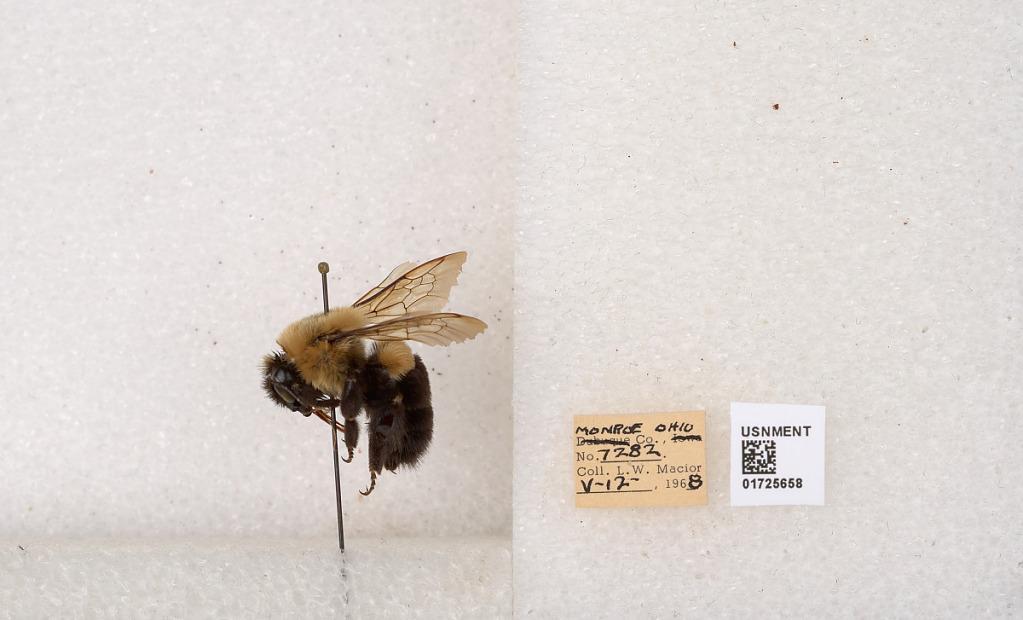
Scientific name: Bombus impatiens Cresson
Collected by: L. Macior
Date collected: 1968-5-12
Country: United States
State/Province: Ohio
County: Monroe
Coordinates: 39.7274, -81.0829